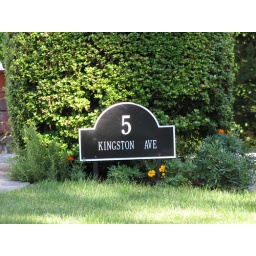
The address sign in front of the house